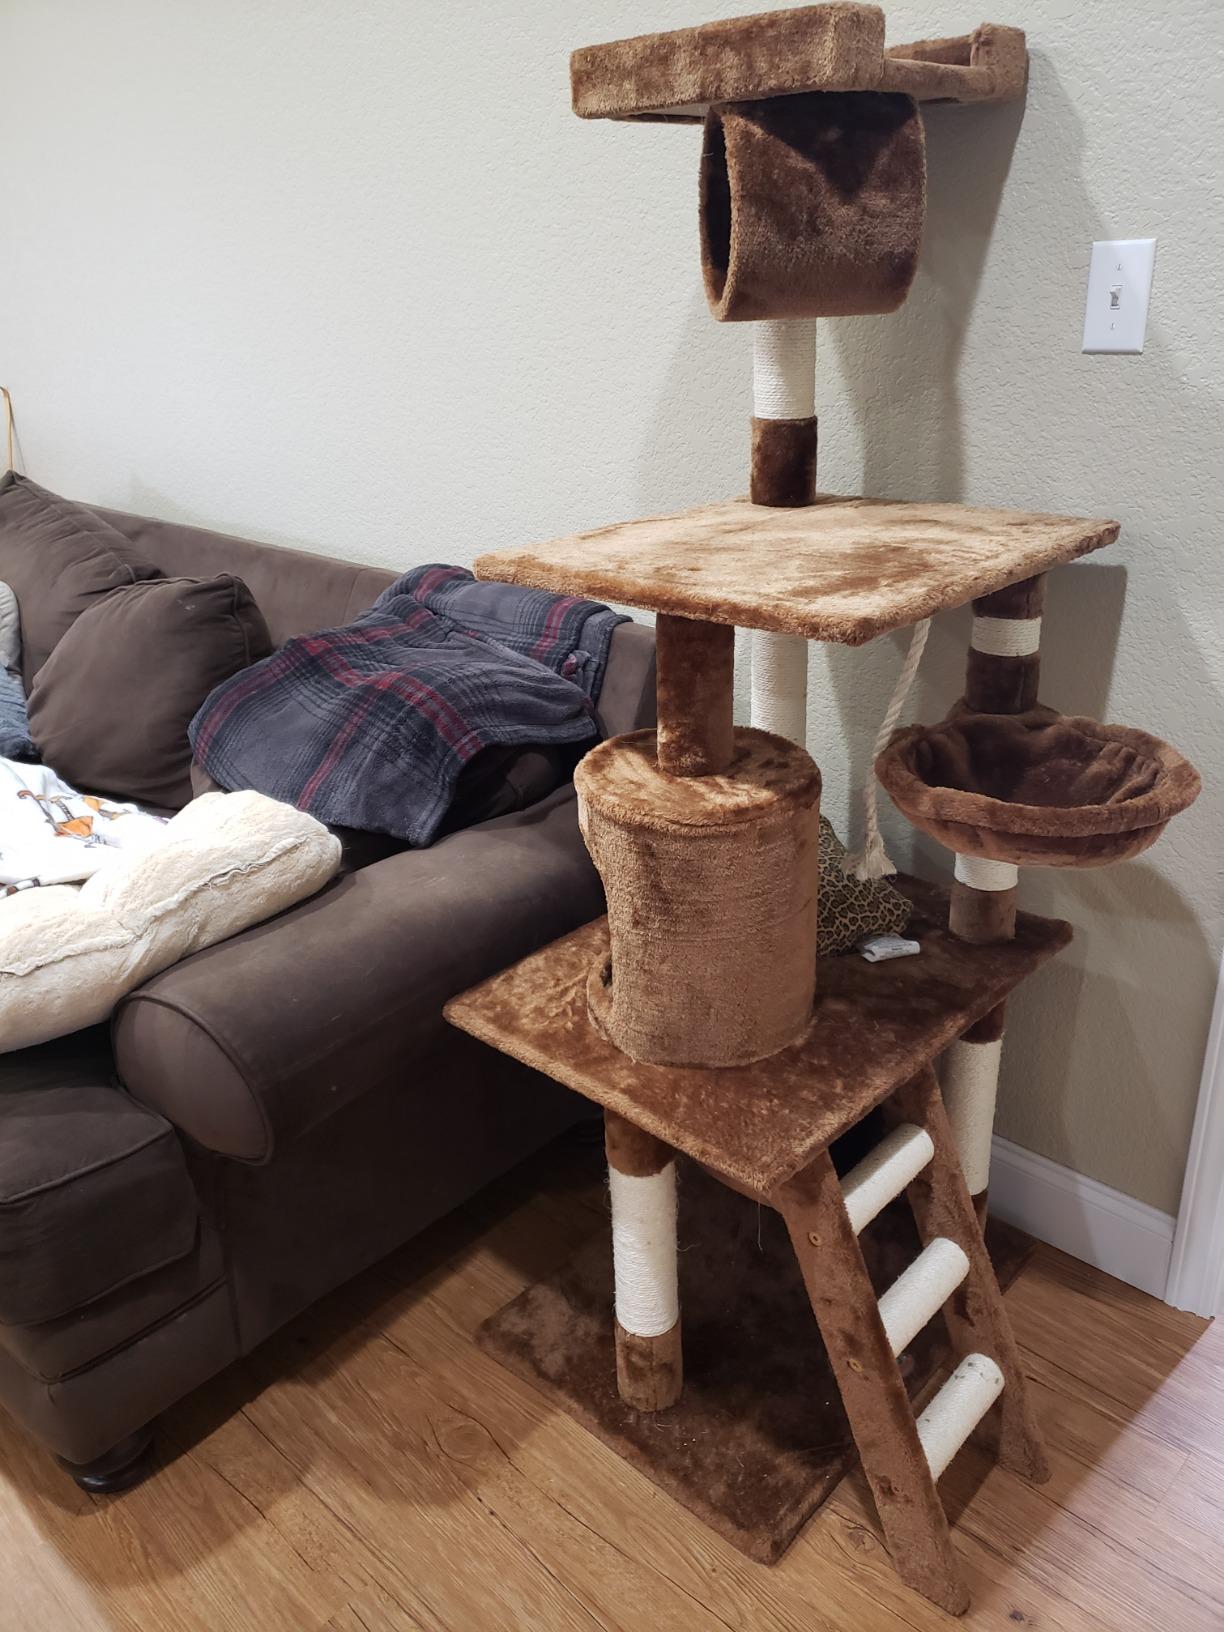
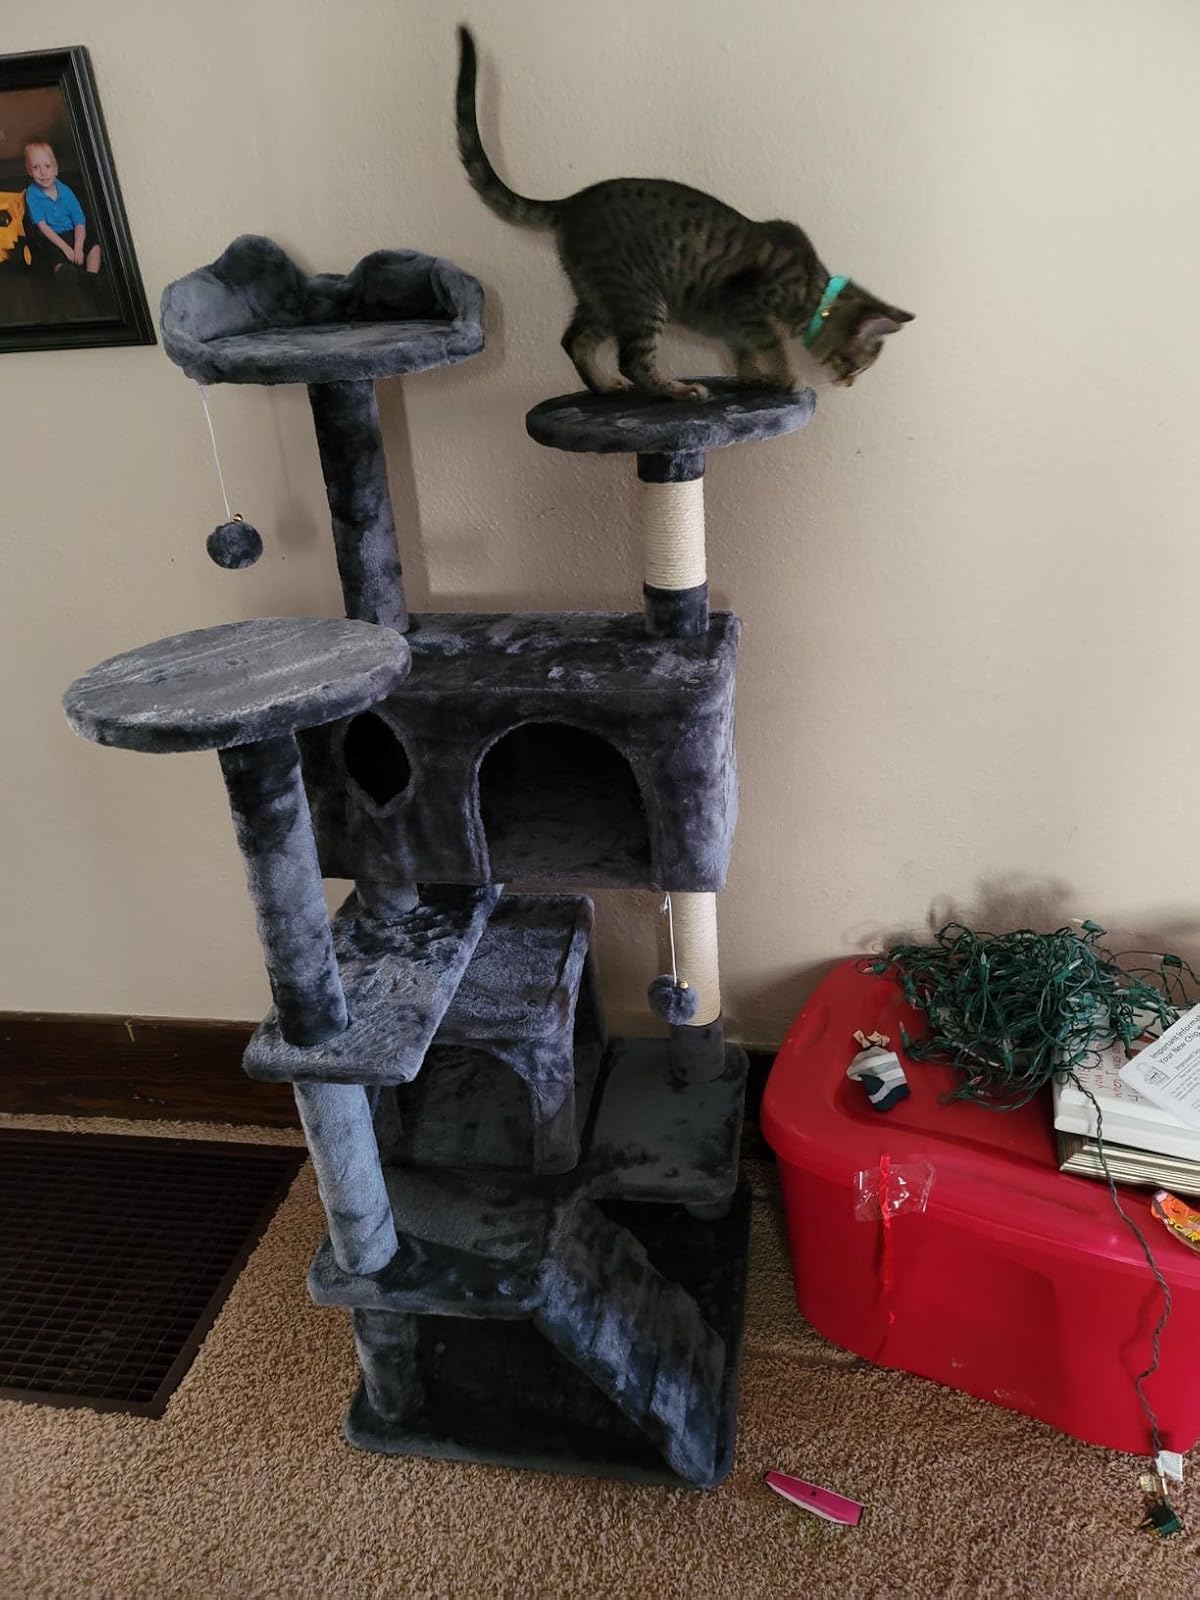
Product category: items_cat tree
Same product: no